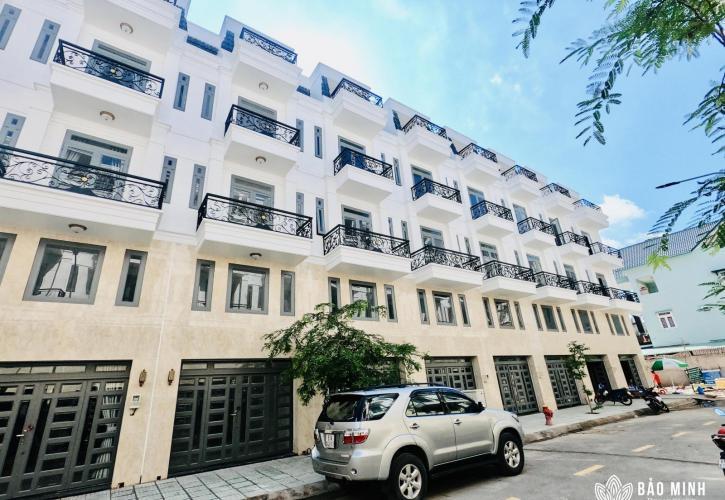
có một chiếc ô tô đang đỗ ở bên lề đường